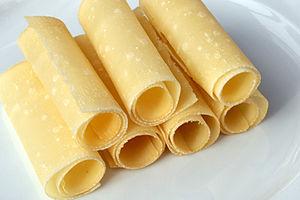
Le Berner Alpkäse est un fromage suisse produit dans l'Oberland Bernois et dans les régions limitrophes des Préalpes vaudoises et lucernoise. Il bénéficie d'une AOC en Suisse depuis le 26 mars 2004. Lorsque le fromage est séché debout sur un râtelier pendant 12 mois après l'affinage, la pâte devient extra-dure et peut-être rabotée pour devenir des rebibes de Berner Hobelkäse AOC.